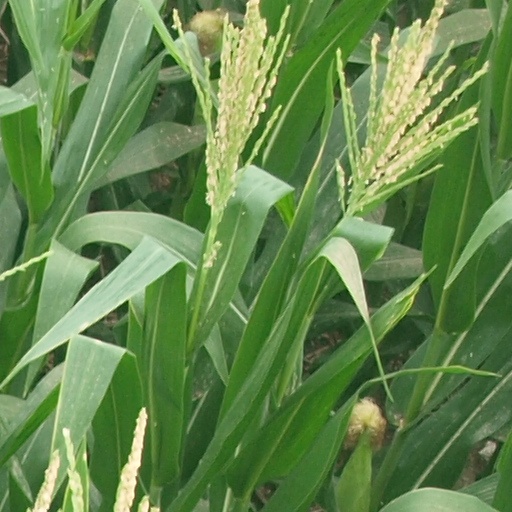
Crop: maize; corn